Phasmatodea

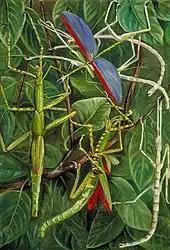
Painting of Stick Insects by Marianne North, 1870s

The classification of the Phasmatodea is complex and the relationships between its members are poorly understood. Furthermore, there is much confusion over the ordinal name. Phasmida is preferred by many authors, though it is incorrectly formed; Phasmatodea is correctly formed, and is widely accepted. However, Brock and Marshall argue: